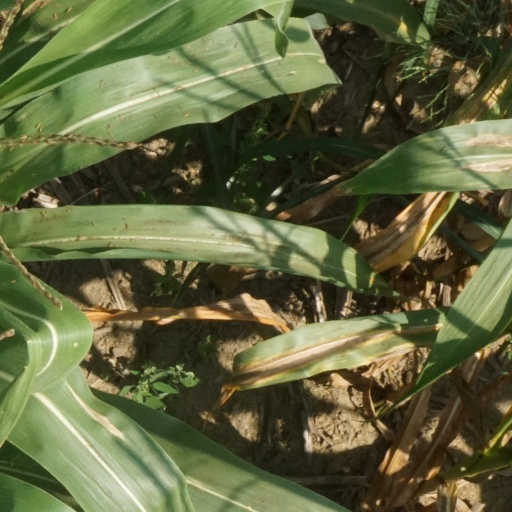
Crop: maize; corn